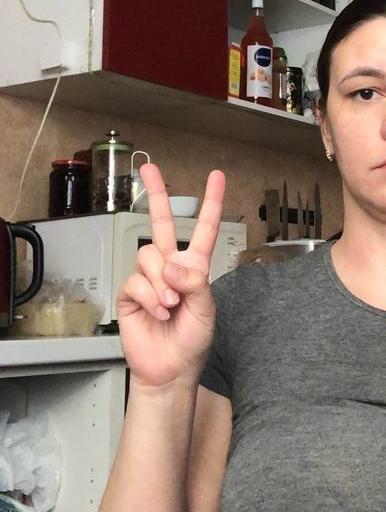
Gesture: peace